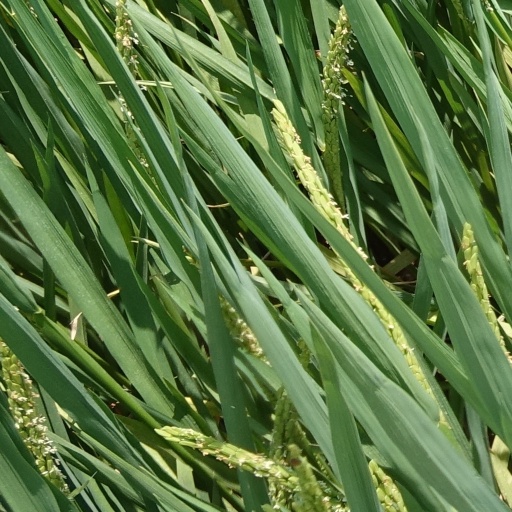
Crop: rice